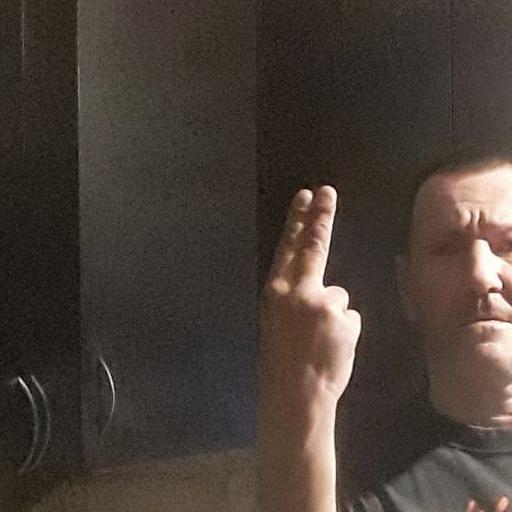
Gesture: two_up_inverted